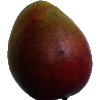
Label: red_mango